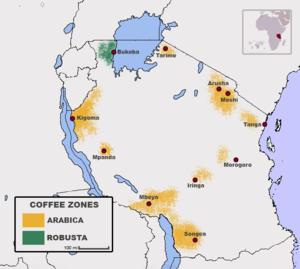
Le caféier vient de la province de Kaffa, en Éthiopie. Sa culture se répand dans l'Arabie voisine, où sa popularité a profité de la prohibition de l'alcool par l'islam. Appelé K'hawah, qui signifie « revigorant », sa rareté l'a rendu très cher en Europe jusqu'au premier tiers du XVIIIᵉ siècle. Puis sa culture déferle en quatre vagues, Java des années 1720, La Réunion des années 1730-1740, le Suriname des années 1750-1770 et Saint-Domingue des années 1770-1780.
La caféiculture en Tanzanie est un aspect important de son économie car c'est une importante culture d'exportation du pays. La production de café est, en moyenne, comprise entre 30 et 40 000 tonnes chaque année, dont environ 70 % de la variété Arabica et 30 % de Robusta. Les principales régions de culture de l'Arabica sont le nord du Kilimandjaro, la région de Mbeya, les Matengo Highlands, Mbinga, les monts Usambara, la région d'Iringa, la région de Morogoro, celle de Kigoma et Ngara. La principale région de culture du Robusta est Bukoba, dans la région de la Kagera. Deux nouvelles espèces ont été trouvées récemment en Tanzanie dans les montagnes de l'Arc Oriental, Coffea bridsoniae et C. kihansiensis. La période de récolte est traditionnellement d'octobre à février. Quatre-vingt-dix pour cent des exploitations sont de petite taille.